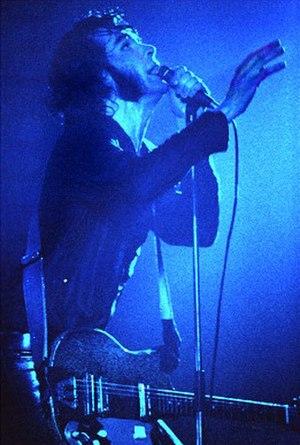
Jon Spencer
Jon Spencer Blues Explosion, connu aussi sous les noms de The Jon Spencer Blues Explosion, Blues Explosion, JSBX ou JSBE, est un groupe de rock indépendant américain, originaire de New York. Il est composé de Jon Spencer, Judah Bauer et Russell Simins.